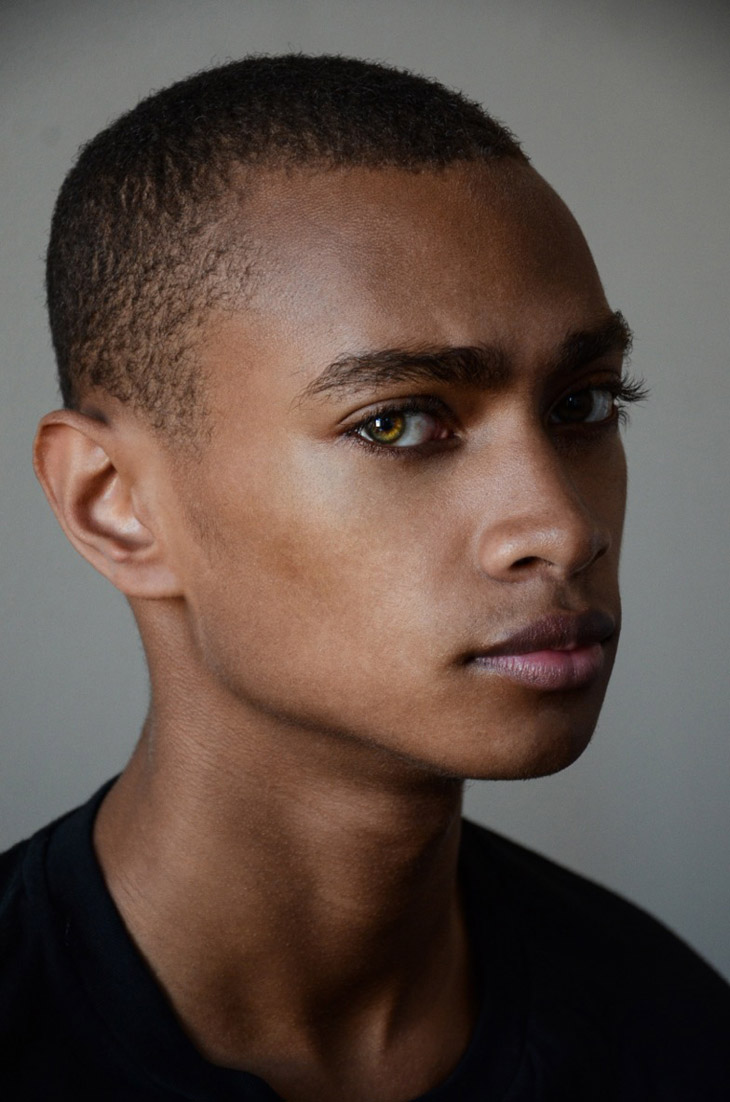
Portrait style: Real Portrait